Japanese numismatic charm

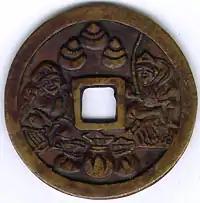
An Ebisu and Daikokuten charm depicting the pair sitting next to three bags of money

Ebishu and Daikokuten charms depict two of the Seven Lucky Gods. Namely Ebishu, the Japanese god of fishermen and luck, and Daikokuten, the Japanese god of great darkness or blackness, or the god of five cereals. On these numismatic charms Ebisu is depicted holding a fishing pole with a freshly caught sea bream, and Daikokuten always depicted as sitting on large bales of rice.